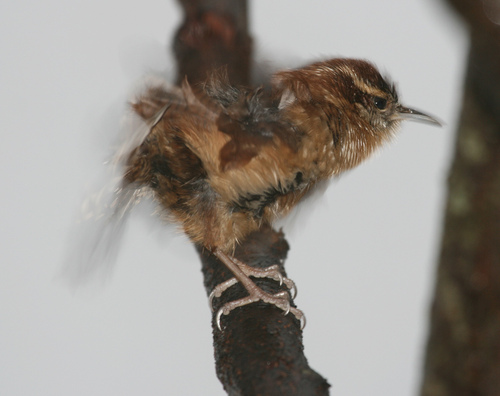
a small brown bird with dark spots and a black beak.
a small brown and black bird with tan feet.
this is a brown bird that is very fluffy and has a small pointy beak.
this tiny brown bird has downy brown feather with a light brown eyebrow that stretches to its nape.
this small bird has a thin beak and tufts of brown plumage with scant black undertones.
this bird appears to have fluffy brown feathers all over and a very narrow, long bill.
a small brown bird with a a sharp pointy bill and dark brown feathers.
this bird is brown in color, with a small curved beak.
the brown bird has a long pointed bill and relatively large feet.
a small bird with a brown coloring and pointed beak.
Species: Carolina Wren